Cat agility

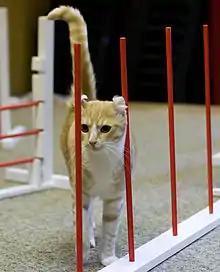
An American Curl performing cat agility.

Cat agility is a sport in which trained cats are lured through timed obstacle courses by their handlers.